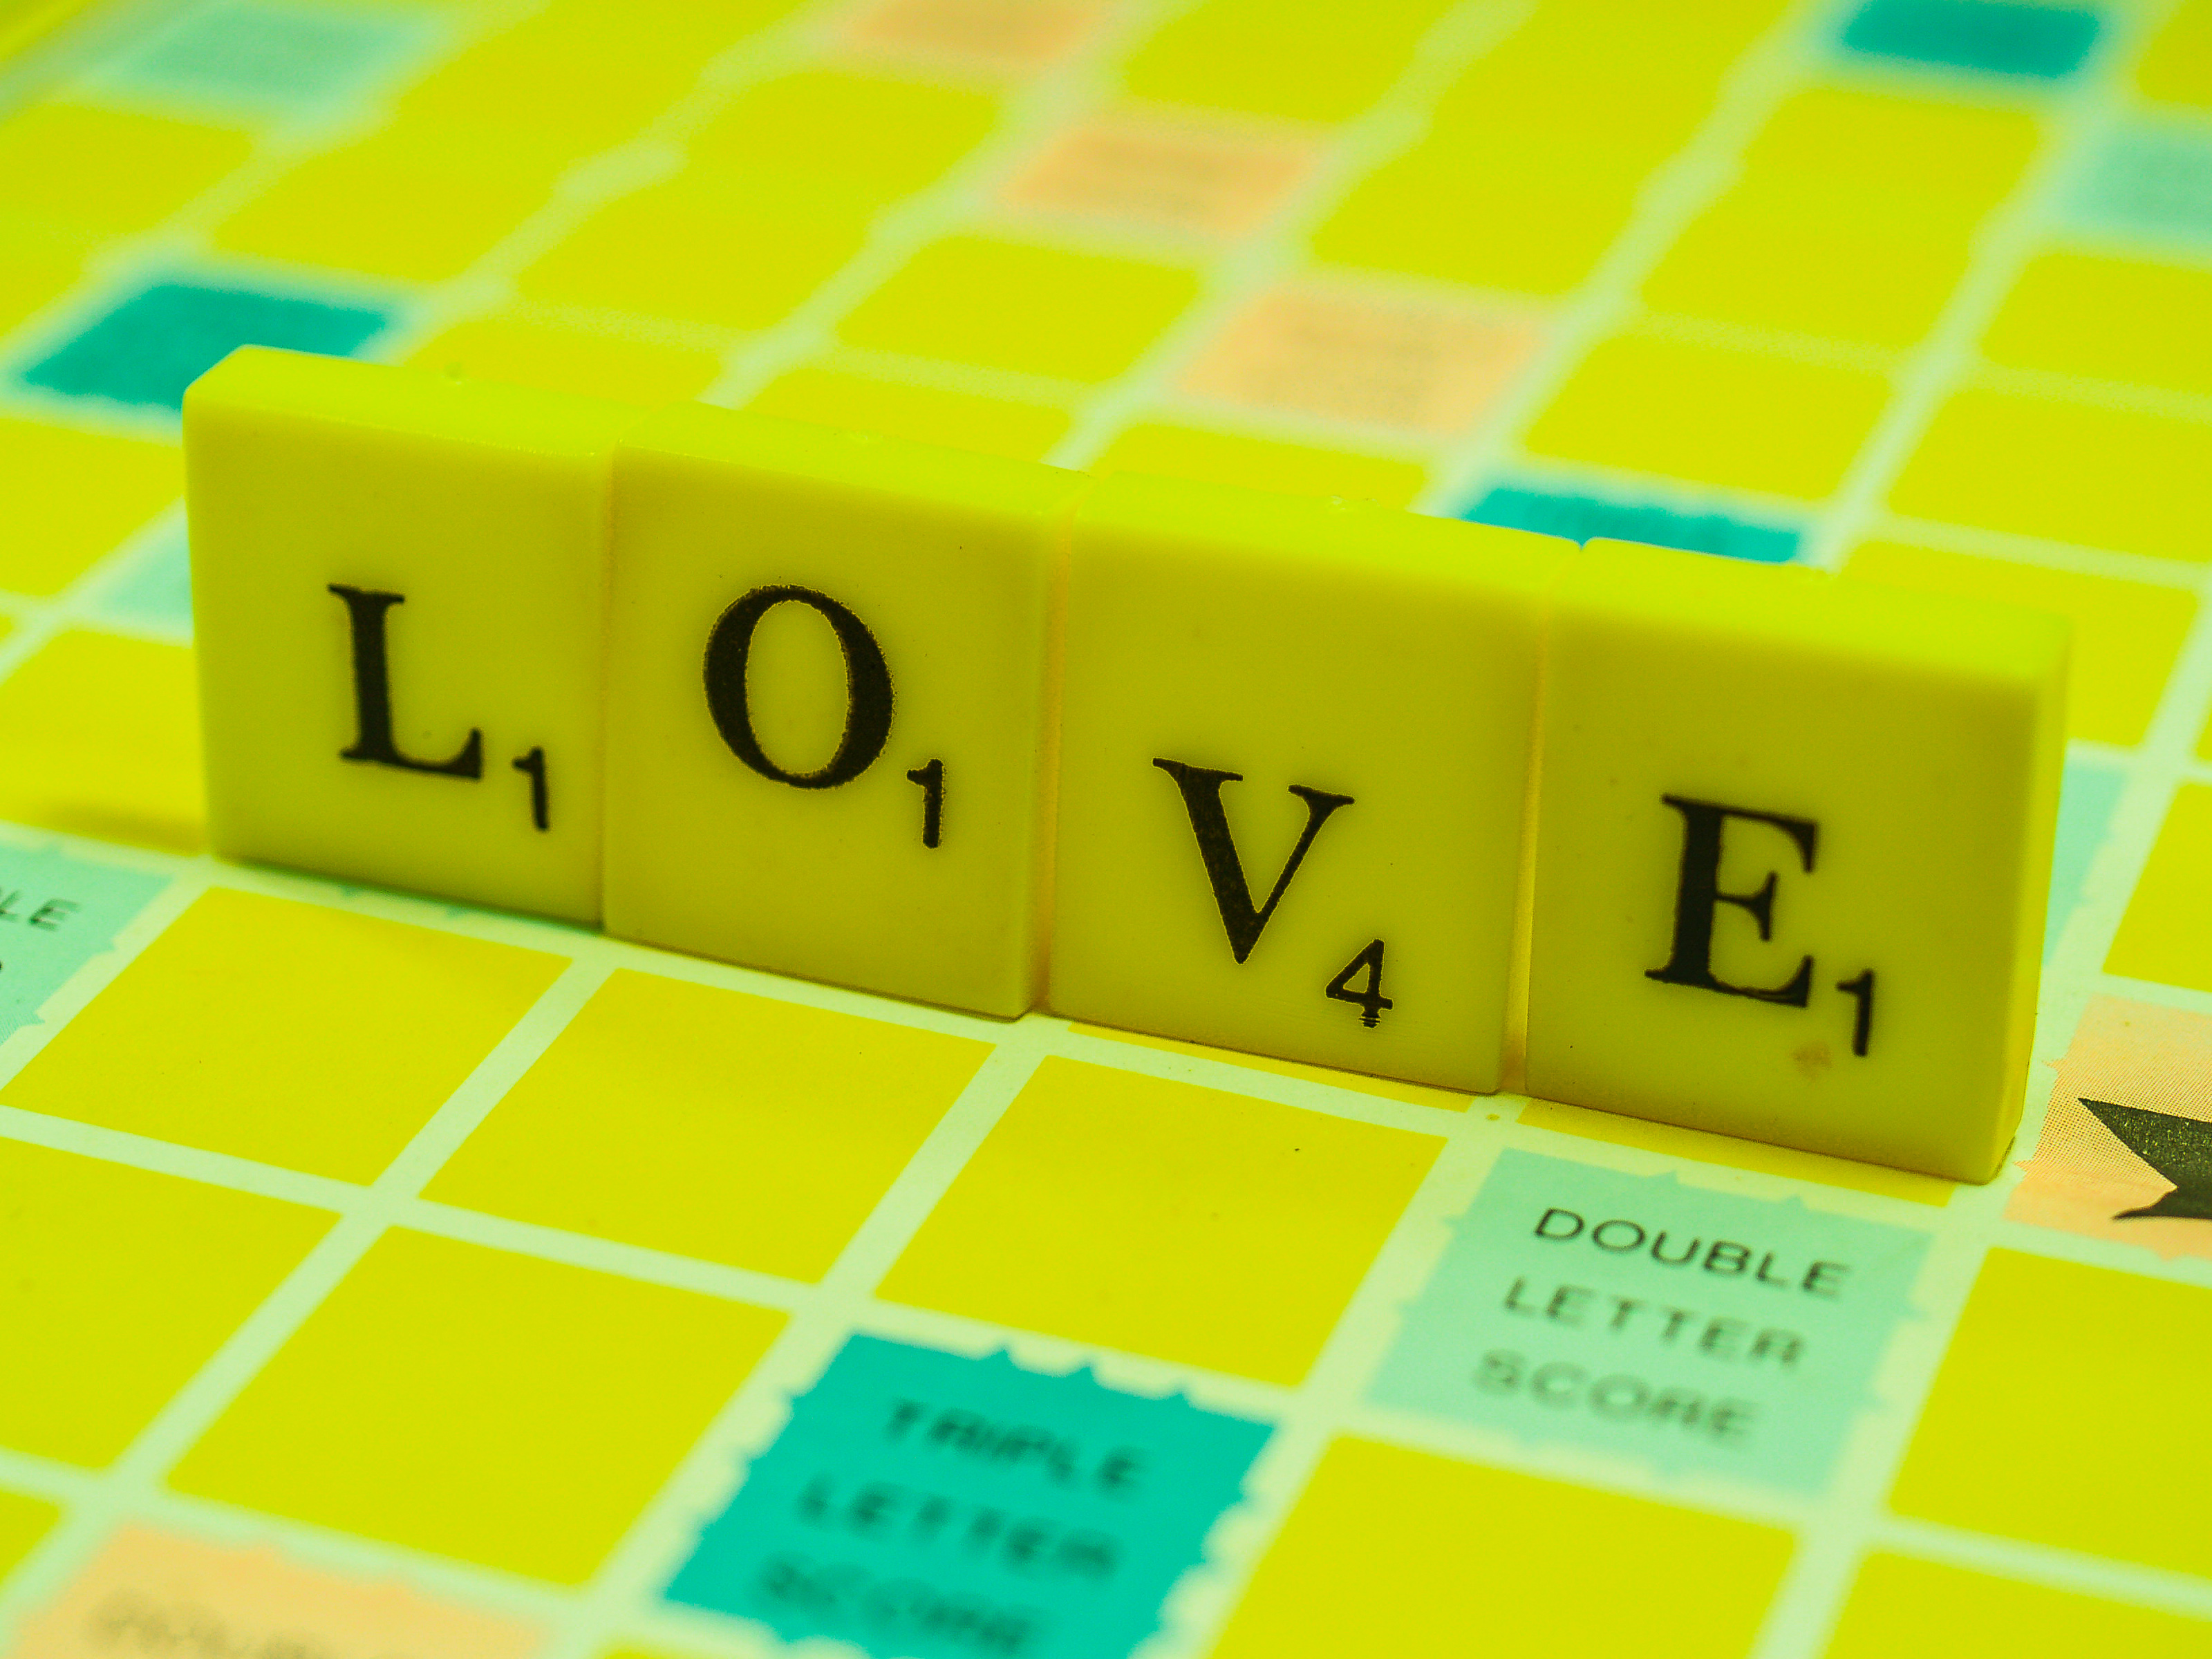
abstract, aged, antique, background, brown, dark, design, love, material, retro, stylish, text, textured, typography, vintage, white, wood, wooden, woodwork, word, word love, write, yellow, toy block, toy, number, educational toy, games, font, square, post it note